Georgianna Bishop

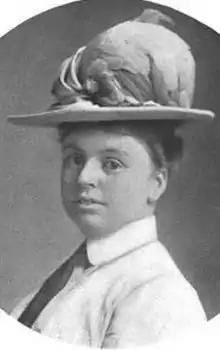
Georgianna Bishop, from a 1903 publication.

Georgianna Millington Bishop (October 15, 1878 – September 1, 1971) was an American amateur golfer.